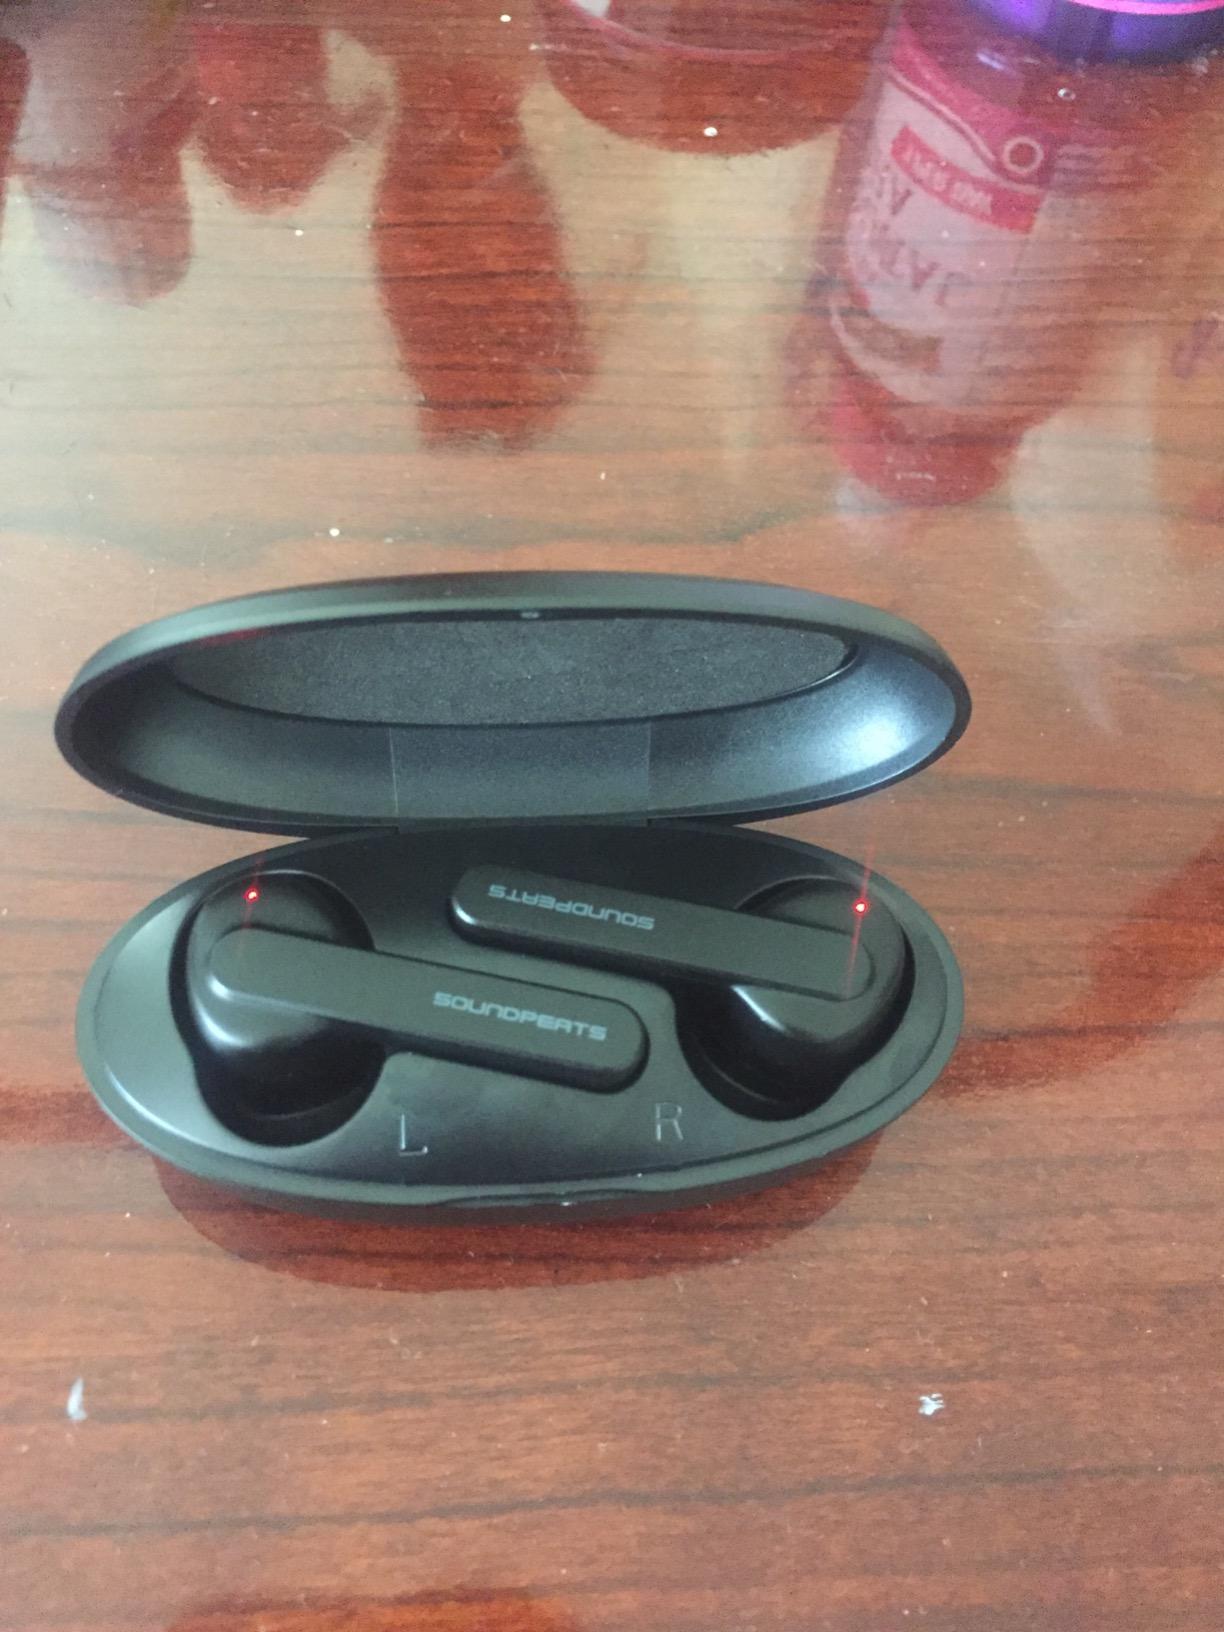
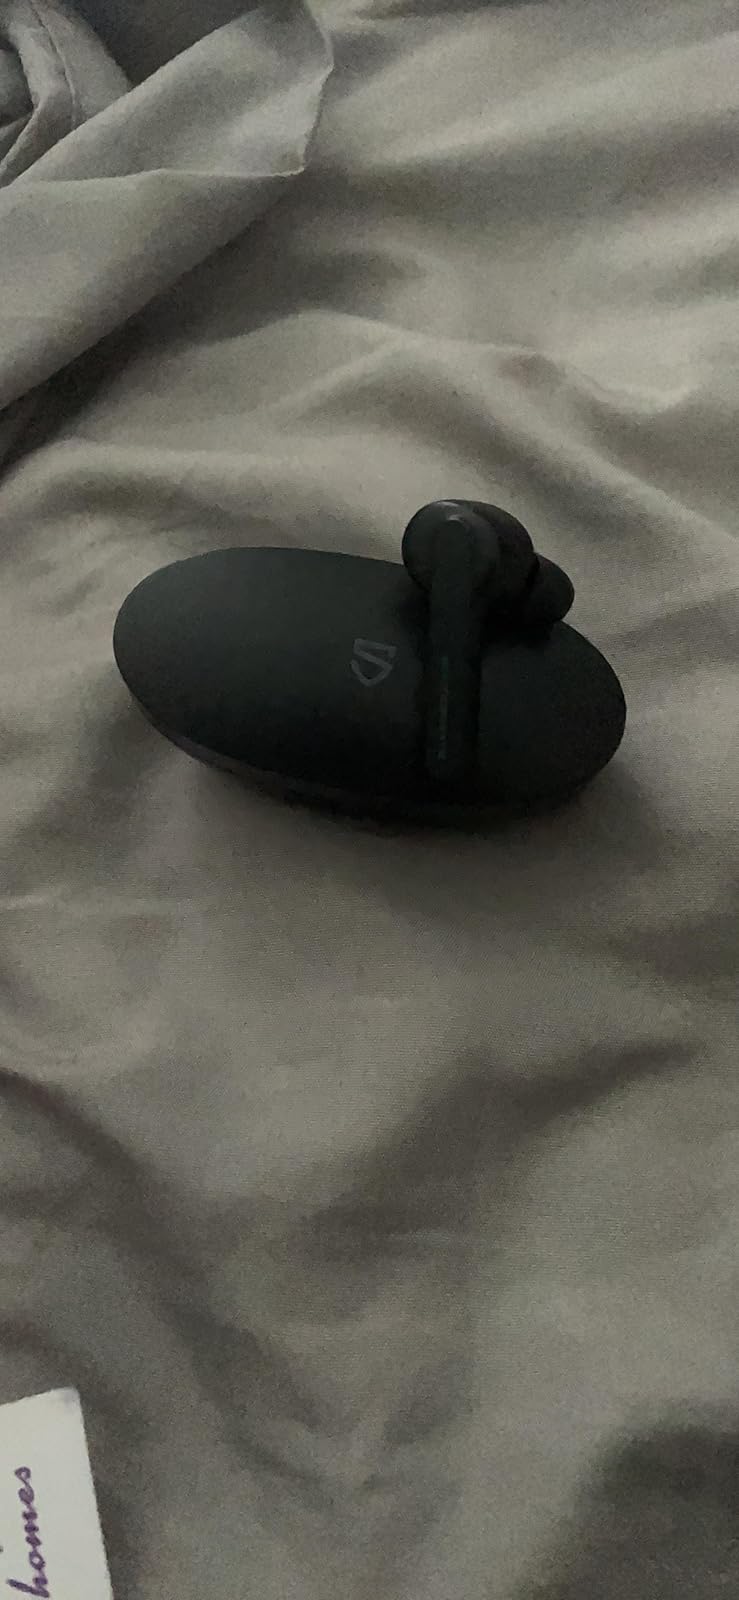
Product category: earbuds
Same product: no